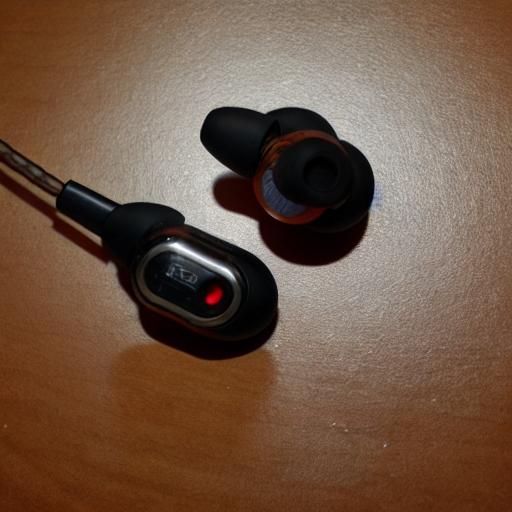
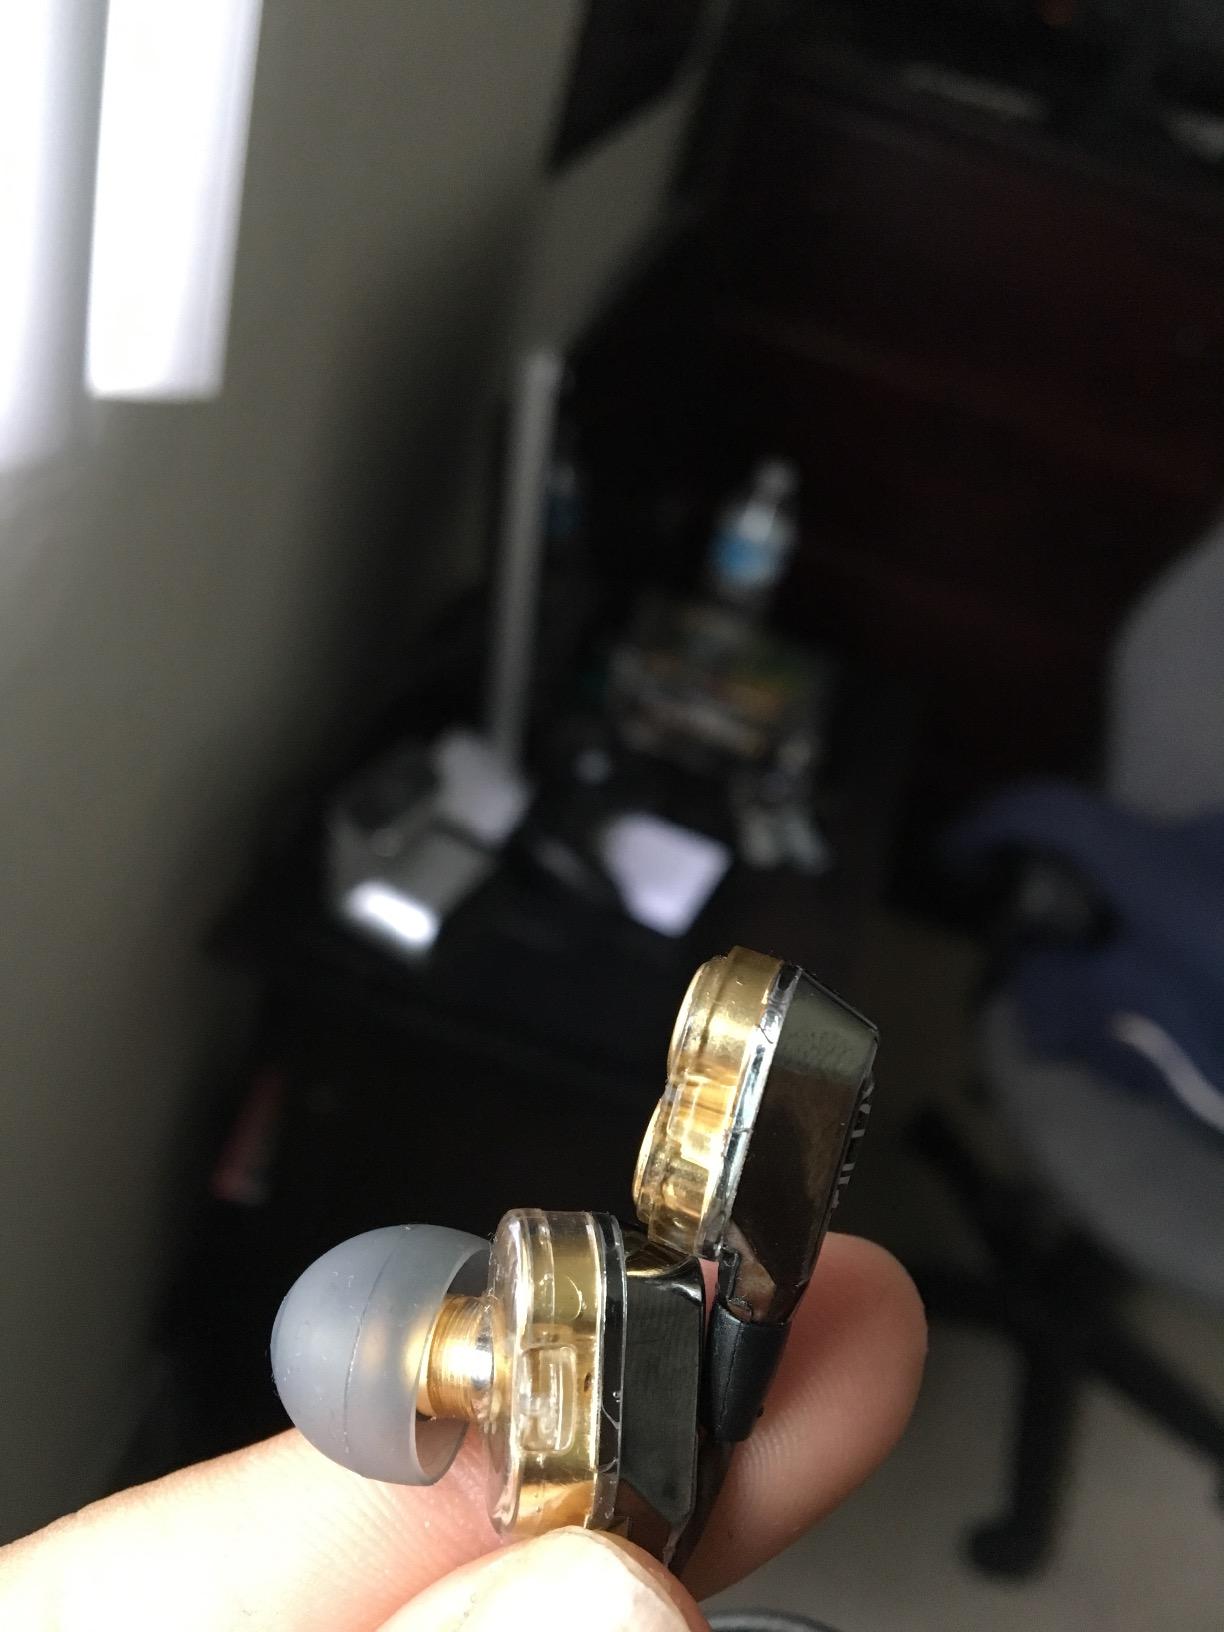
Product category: headphones
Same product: no